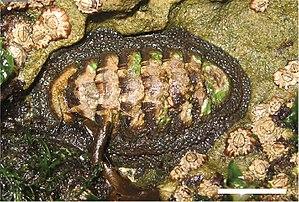
Chiton est un genre de mollusques polyplacophores de la famille des Chitonidae.